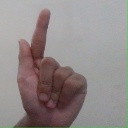
अक्षर: ळ